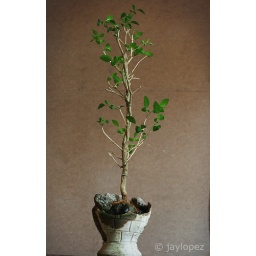
Young bonsai being grown in broken flower pot